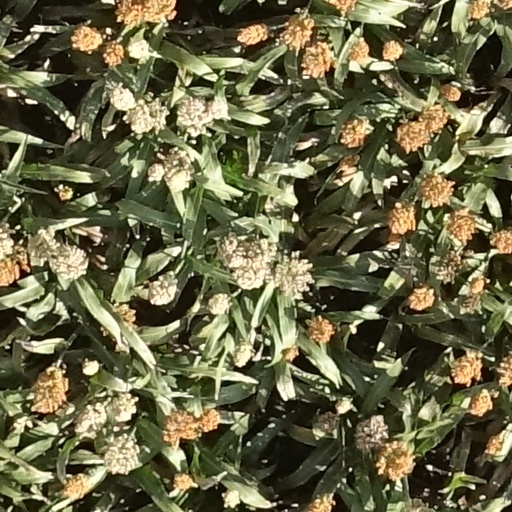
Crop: sorghum